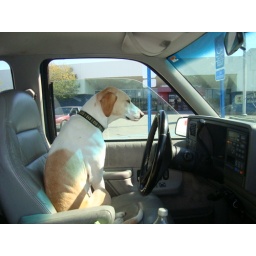
Lacy (Megan's dog) in the car at the post office